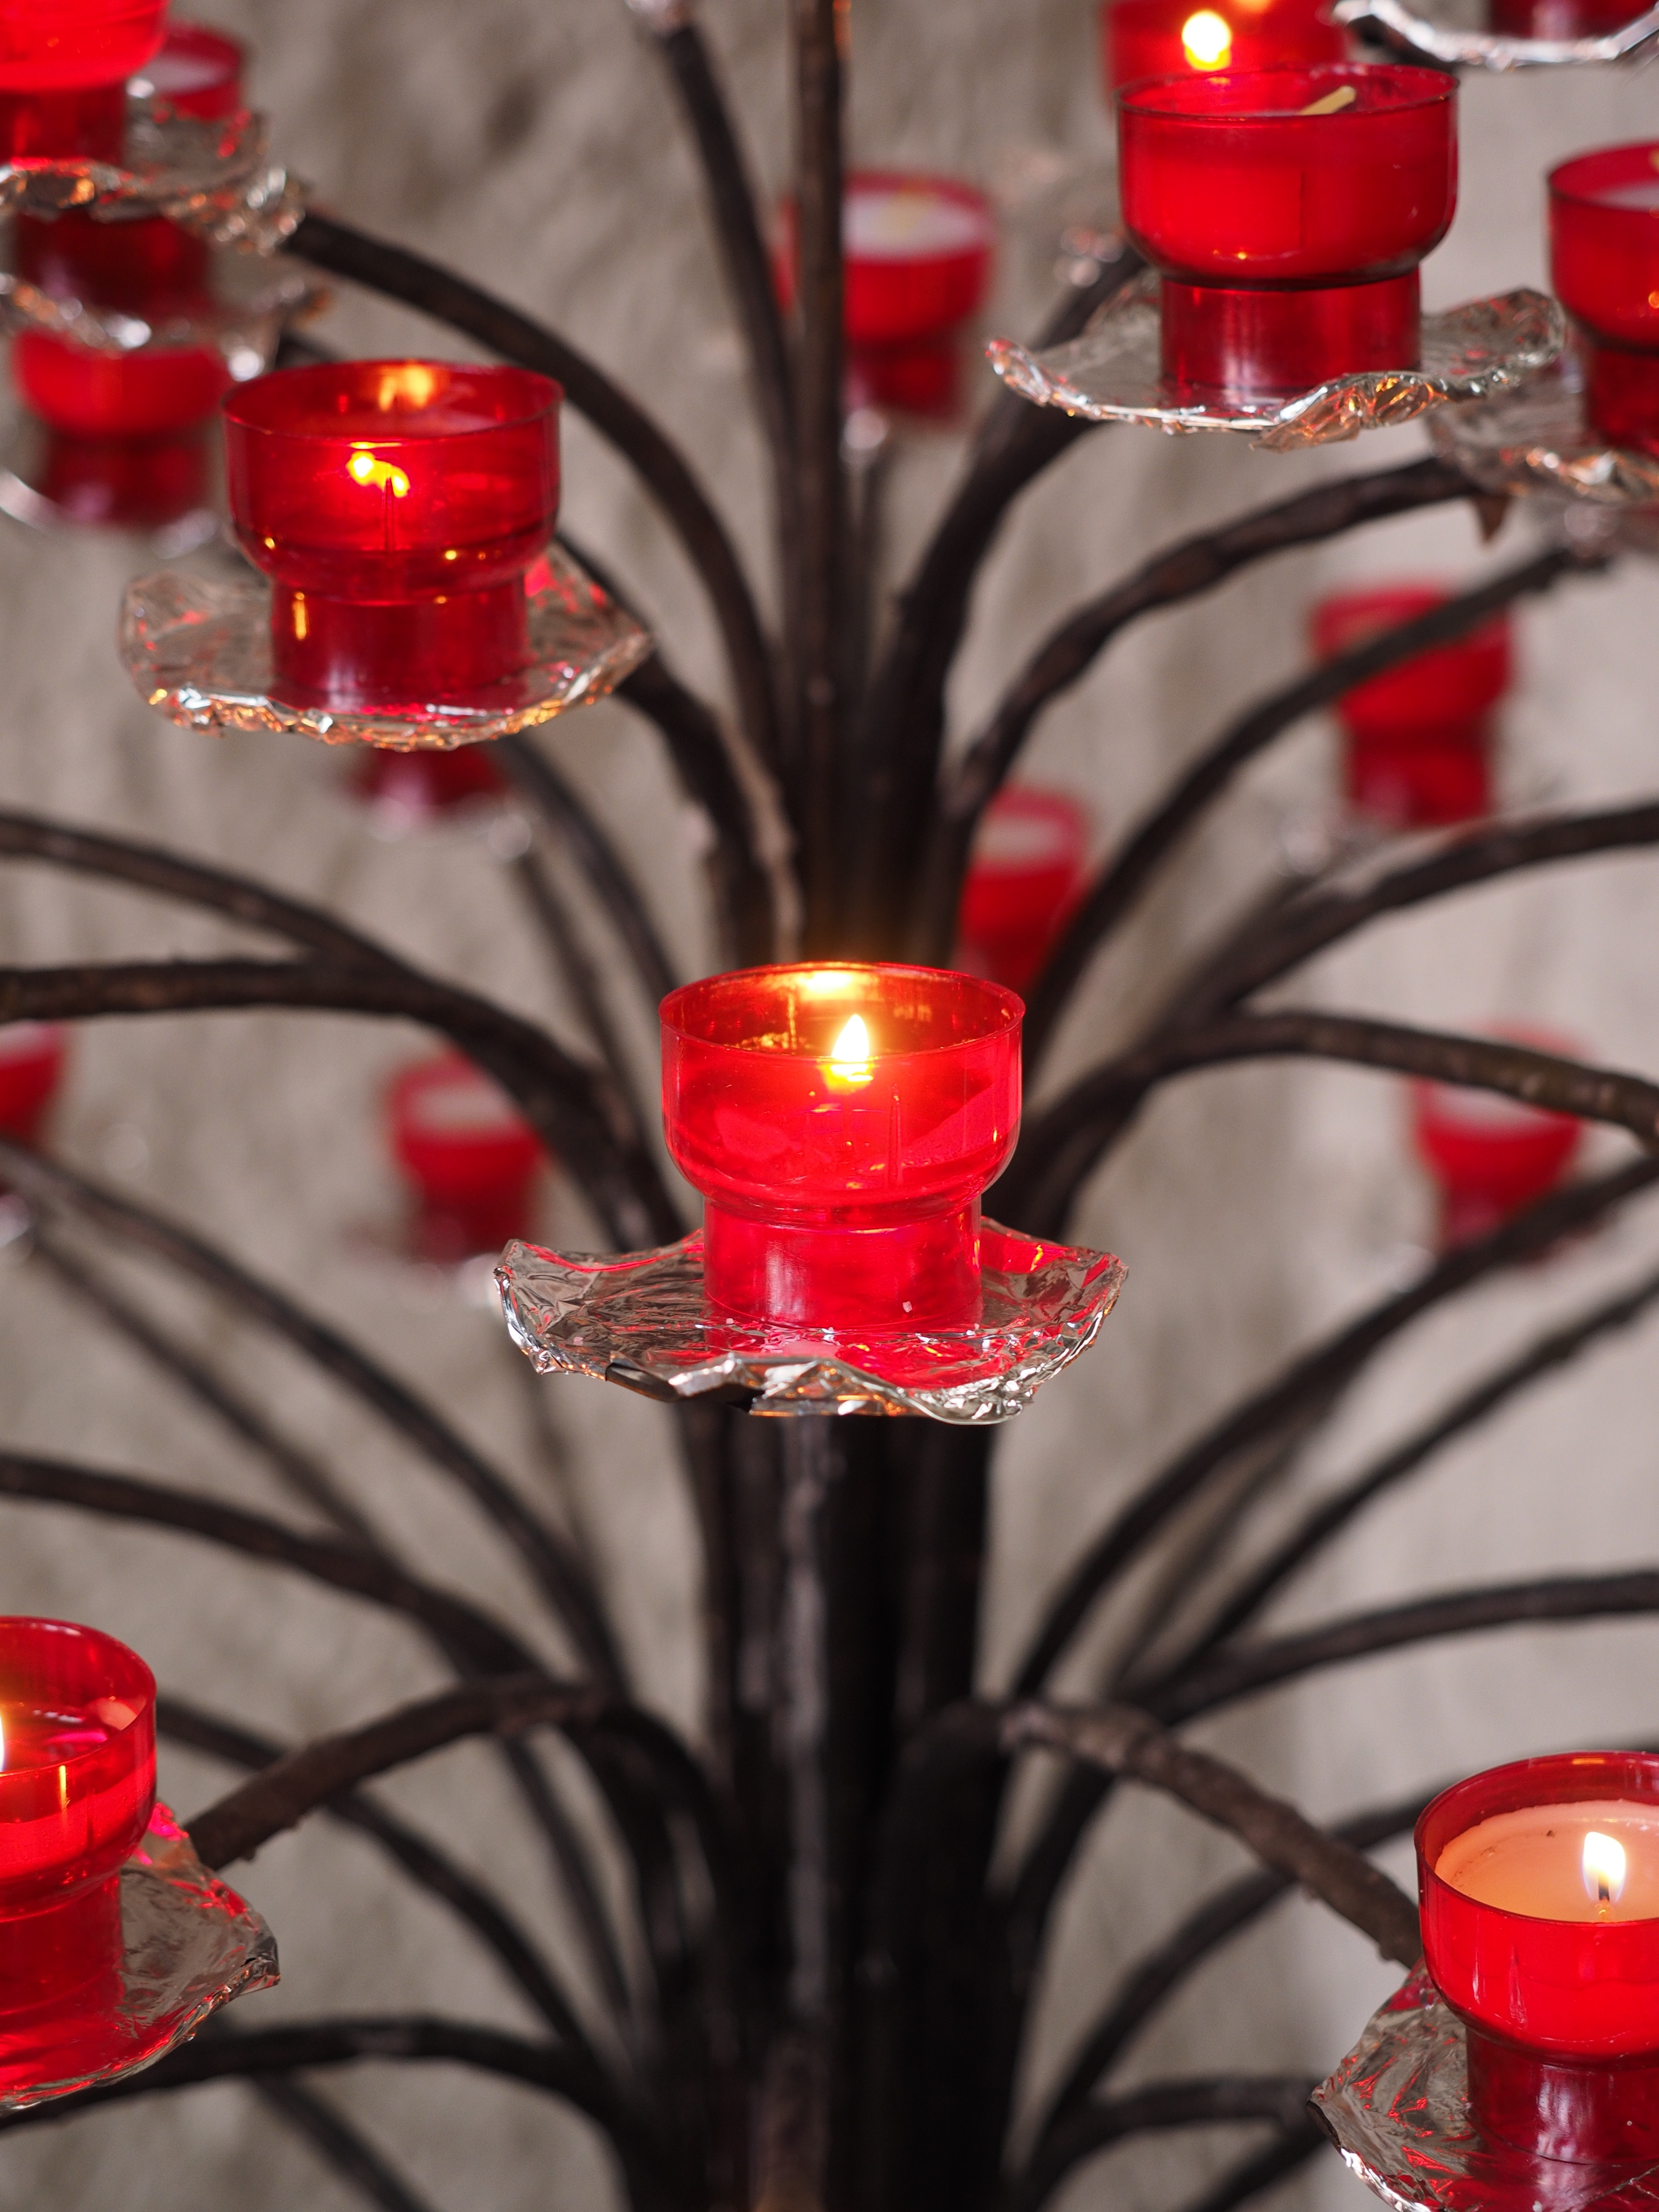
light, flower, petal, glass, red, color, holiday, flame, candle, christmas, lighting, decor, burn, candles, centrepiece